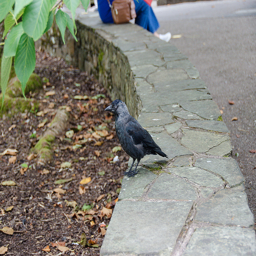
A bird perched on the pavement and a lady seated near it
A black bird perched on ledge next to a tree.
A black bird sits on the corner of a wall.
A gray bird stands on a rocky bench near some leaves.
A bird sitting on a small cement bench looking out at something.